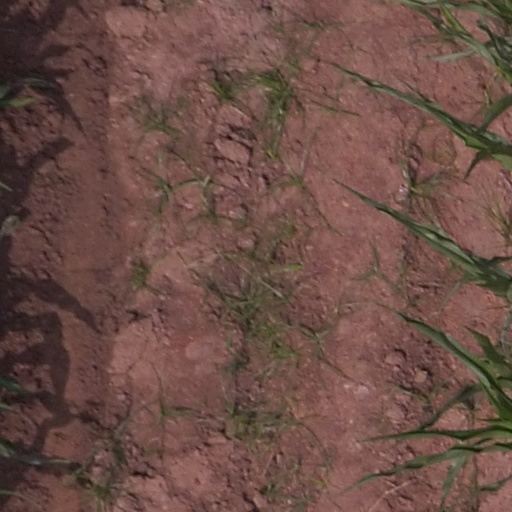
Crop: maize; corn